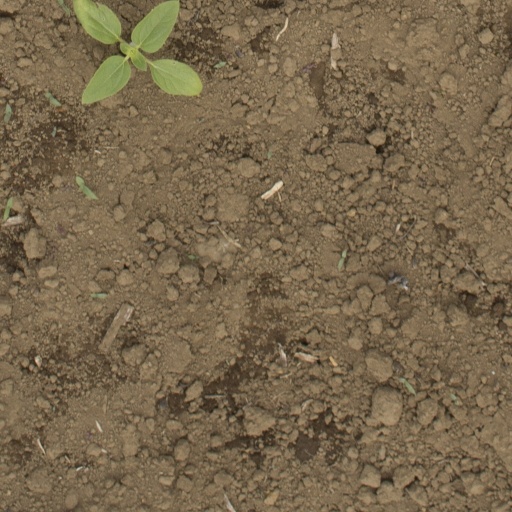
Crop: Jerusalem artichoke